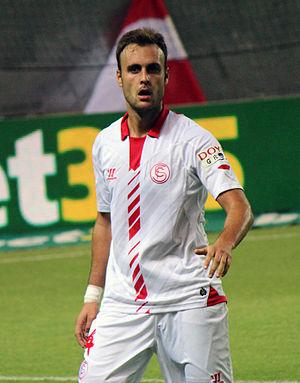
Juan Torres Ruiz, surnommé Cala, né le 26 novembre 1989 à Lebrija en Andalousie, est un footballeur espagnol. Il évolue au poste de défenseur central à l'UD Las Palmas.